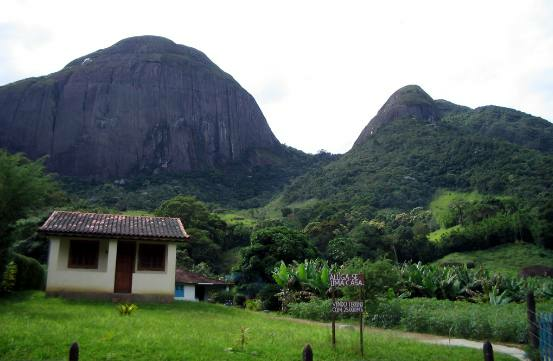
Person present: No